Selena Gomez & the Scene

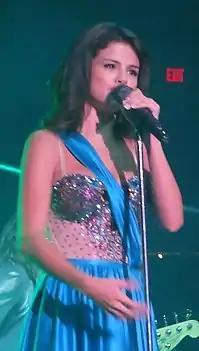
Selena Gomez in We Own the Night Tour in 2011

On February 15, 2011, Hollywood Records confirmed that a new album was in the works. The album was initially titled "Otherside", but was later changed to "When the Sun Goes Down". The album was released on June 28, 2011. The album expanded on the pop and dance elements found on the band's last album, and features a more electropop and synthpop sound. The album also explores organic instrumentation. The sound of the album was compared to recent releases by artists such as Kelly Clarkson among others. "When the Sun Goes Down" featured writing credits from writers and producers such as pop icon Britney Spears, pop singer Katy Perry, and Rock Mafia, among others. The album received a mixed reviews with the album's second single receiving a 4× Platinum certification from the RIAA. The record debuted at number 4 on the "Billboard" 200 with sales of 78,000 copies in its first week of release. This marked the highest first week sales for the band to date, outselling their first two albums by nearly 12,000 copies. As of 2012, "When the Sun Goes Down" has sold an estimated 642,000 copies in the US alone.